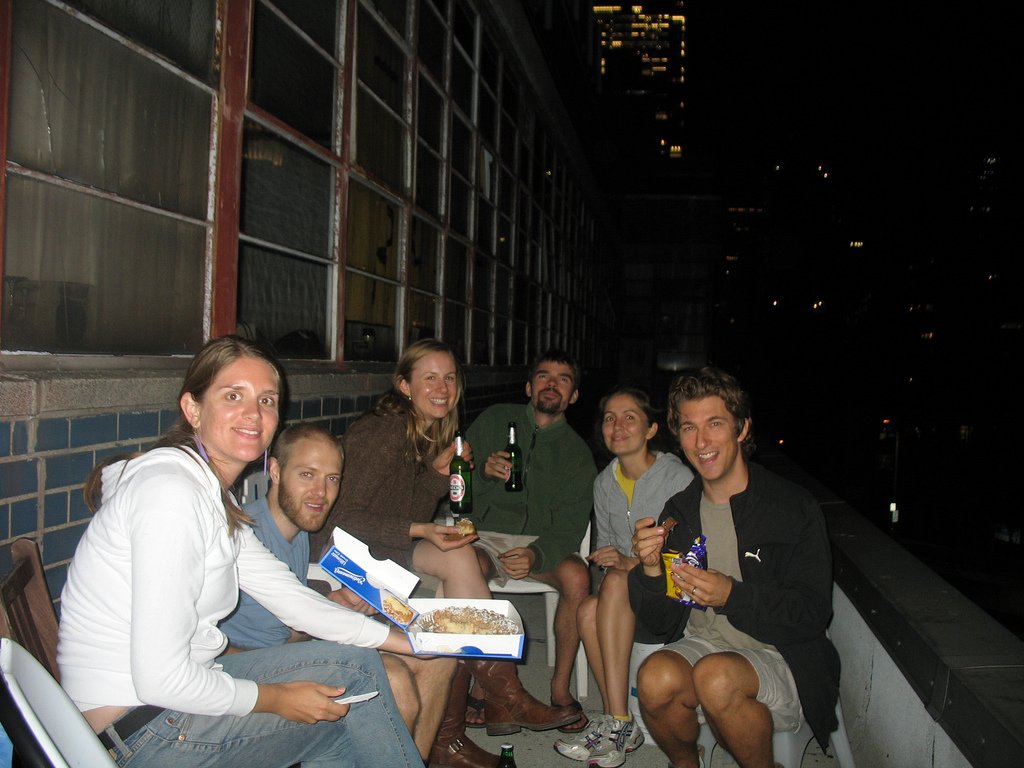
Label: not_food